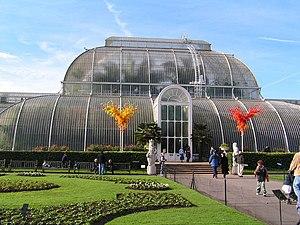
Les jardins de Kew sont un ensemble de jardins et de serres situés entre les quartiers de Richmond upon Thames et de Kew, à l'ouest de Londres. Sur une superficie de 121 hectares, ils abritent l'une des plus importantes collections de plantes du monde — plus de 30 000 espèces de végétaux — et un centre de recherche en botanique réputé. Leur herbier est également l'un des plus grands du monde, avec plus de sept millions de spécimens. Fondé en 1759, ce lieu devenu emblématique de l'époque victorienne, qui accueille chaque année deux millions de visiteurs, a été inscrit en juillet 2003 sur la liste du patrimoine mondial établie par l'UNESCO.